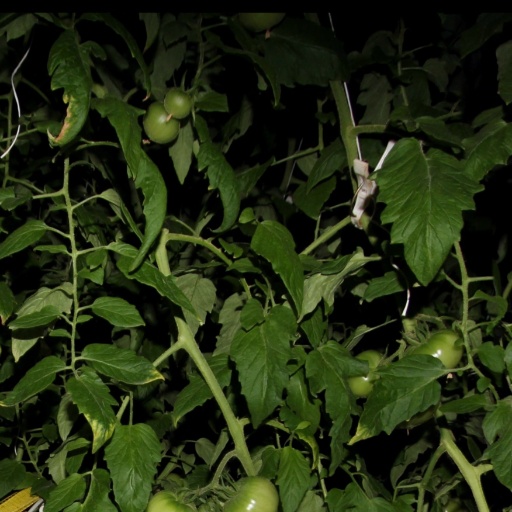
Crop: tomato